Duchess Says

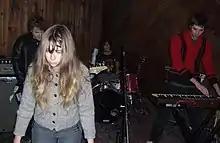
Duchess Says performing in 2006

Duchess Says is a Canadian punk rock band from Montreal. The band describes its genre as "moog rock", and is known for its large, loud and theatrical live shows.